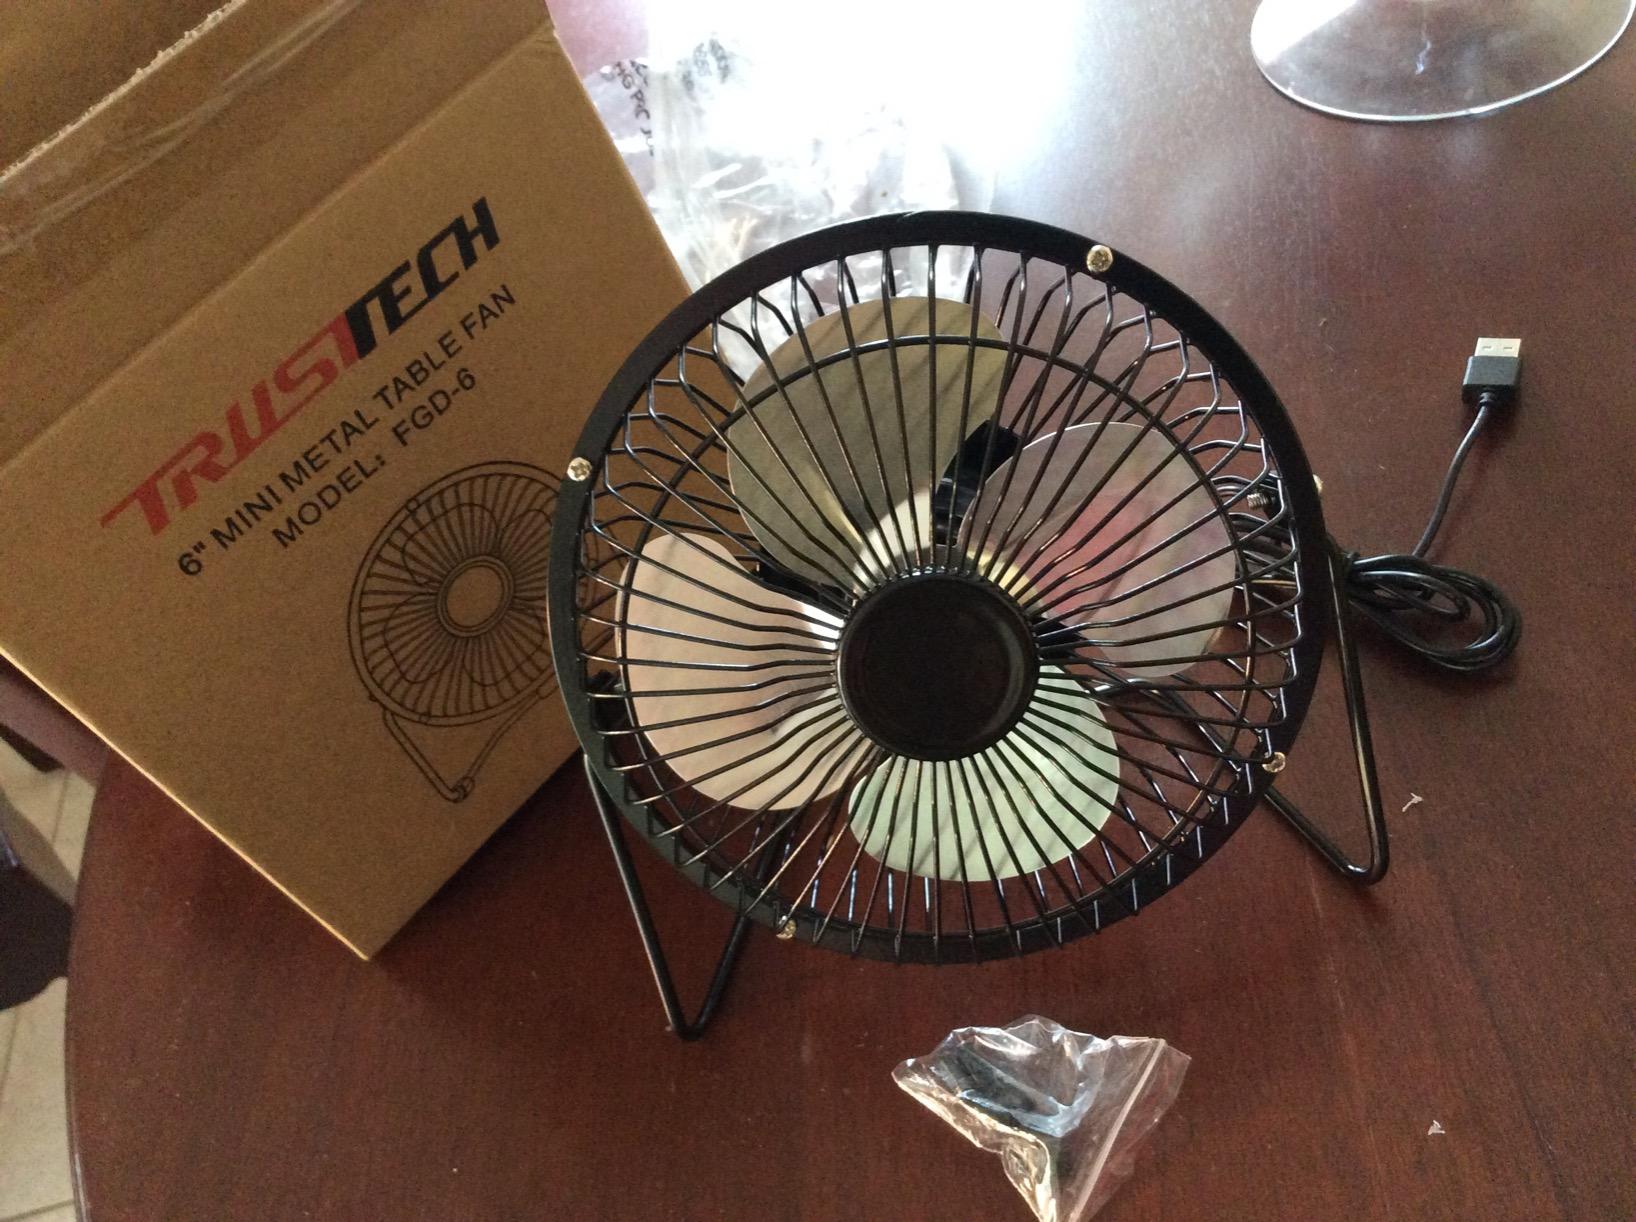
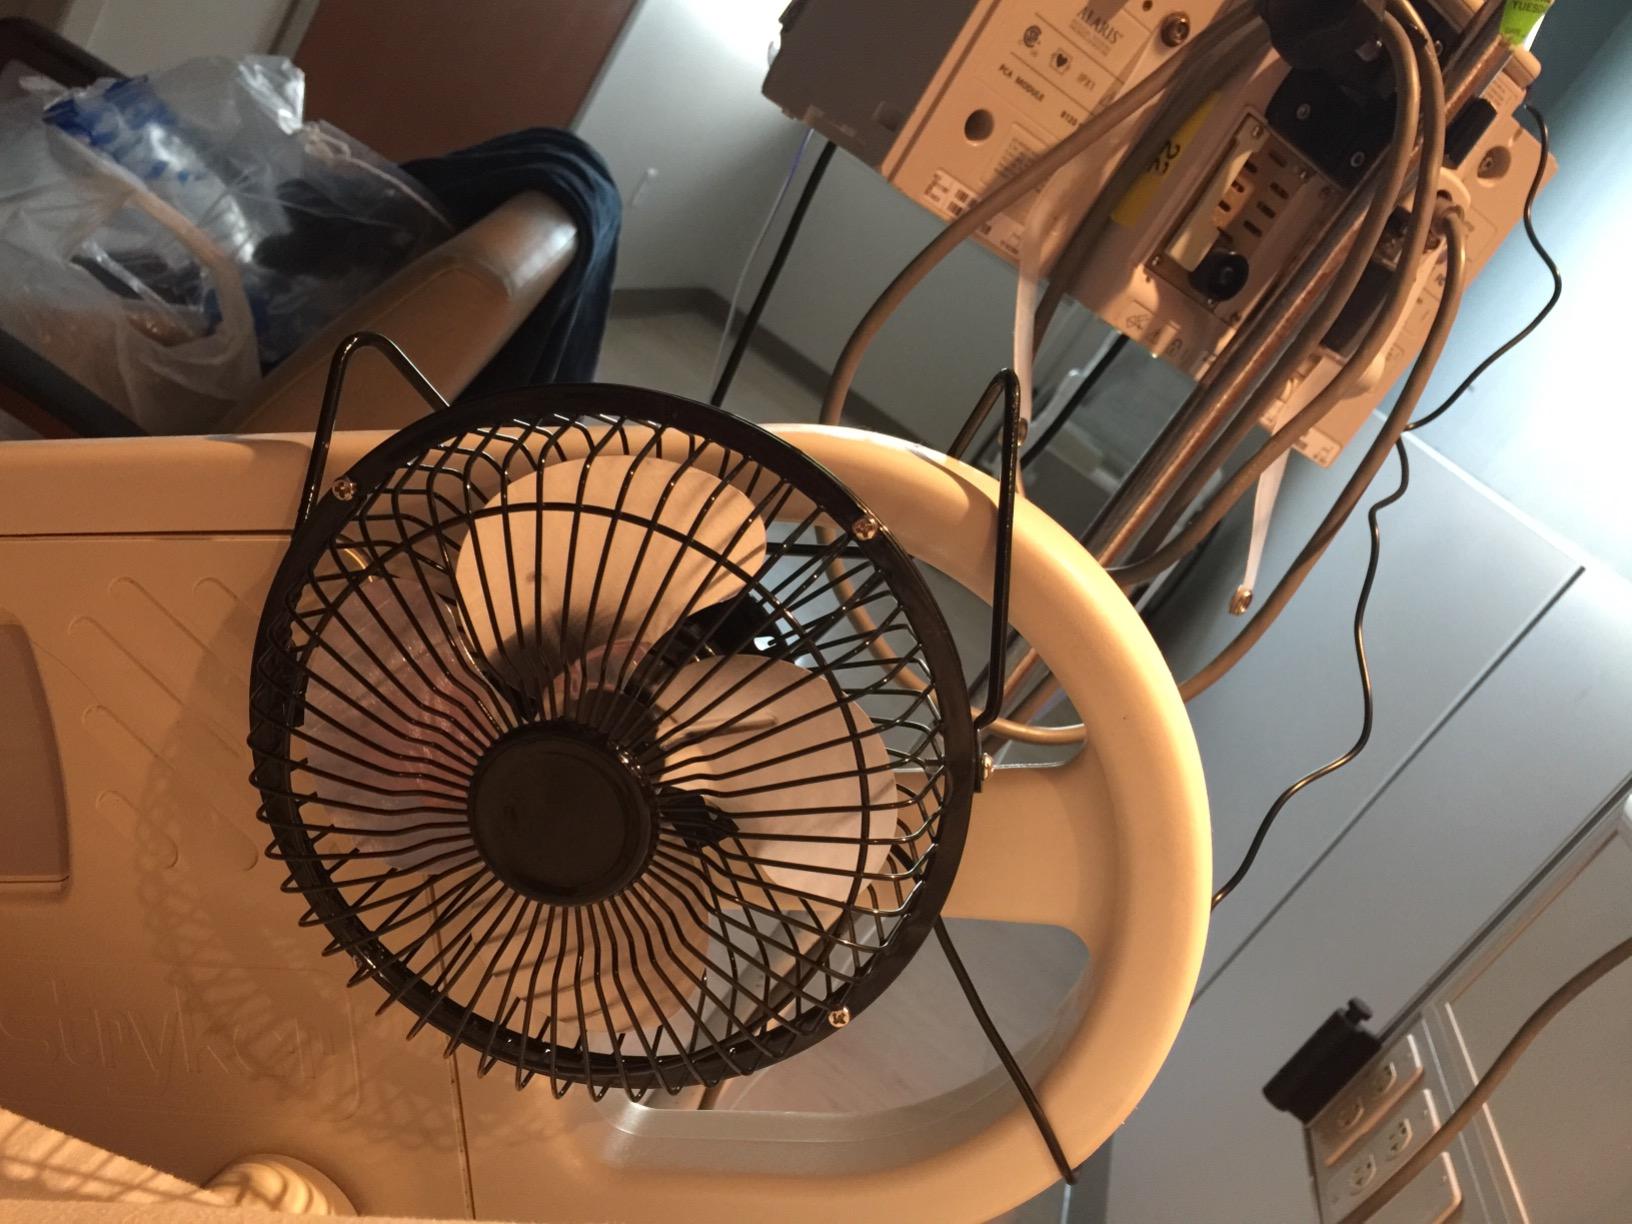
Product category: fan
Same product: yes